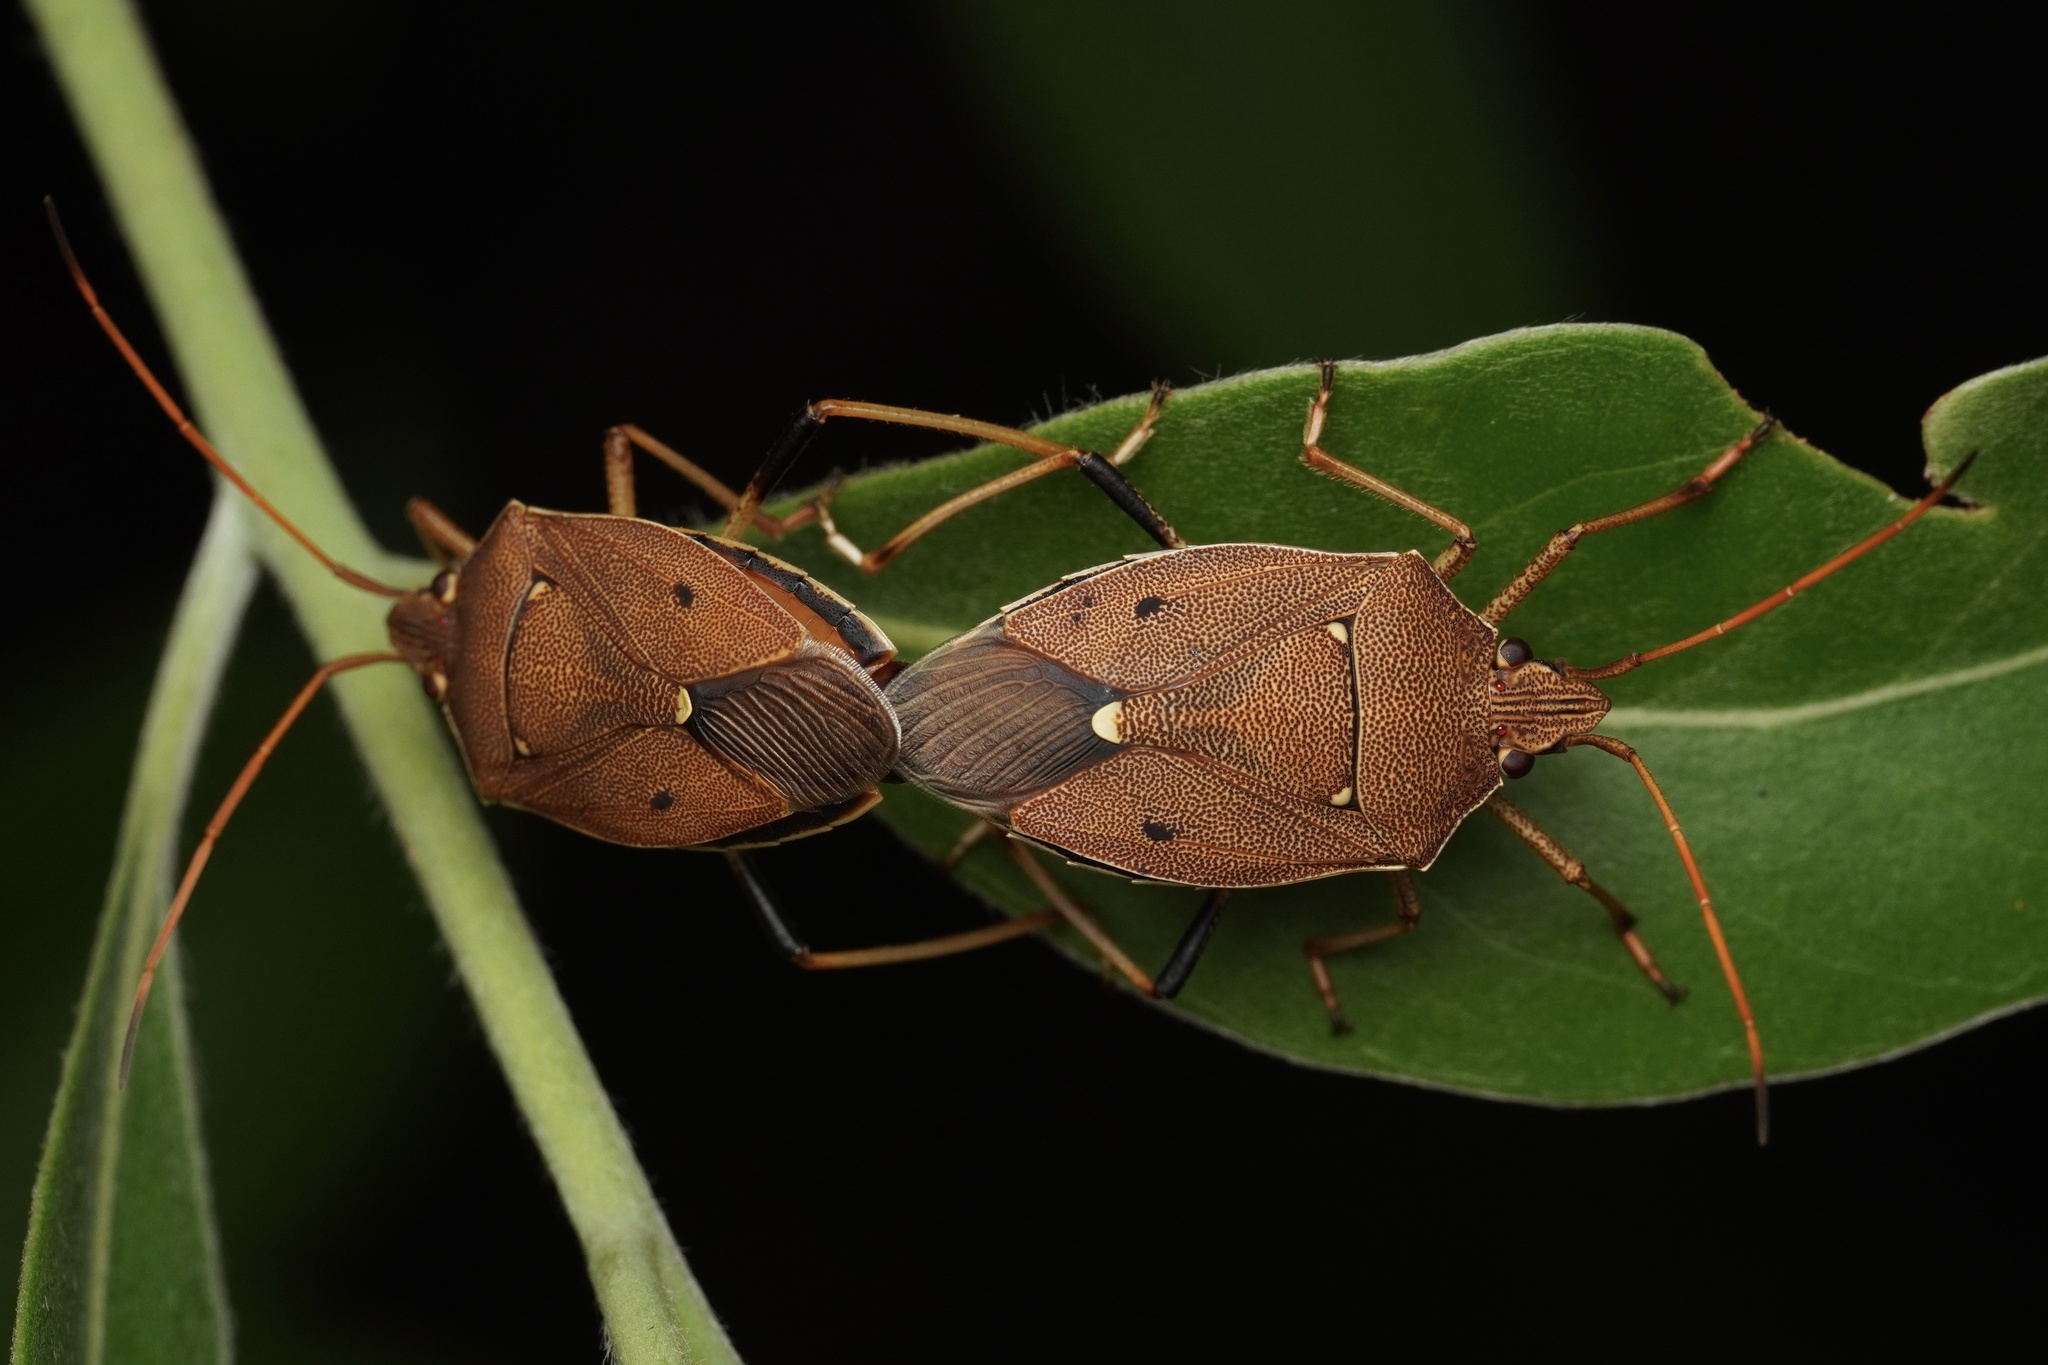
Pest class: stink_bug